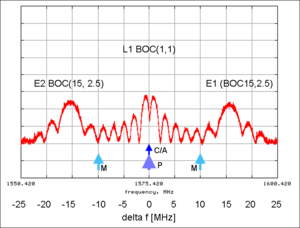
Le segment spatial du système de positionnement Galileo est constitué par les satellites fournissant le signal permettant aux utilisateurs de déterminer leur position. Le segment spatial est en cours de déploiement et il comprend en configuration opérationnelle, vers 2020, trente satellites. Pour mettre au point ce nouveau système de navigation l'Agence spatiale européenne agissant pour le compte de l'Union européenne, promoteur de Galileo a lancé entre 2005 et 2008 deux satellites expérimentaux de type GIOVE destinés à tester les algorithmes de calcul puis quatre satellites IOV entre 2011 et 2012 pour valider l'ensemble du système. Le déploiement des premiers satellites opérationnels débute en août 2014. avec la mise en orbite par une fusée Soyouz-Fregat d'une paire de satellites FOC et se poursuit à un rythme annuel de 4 à 6 satellites.